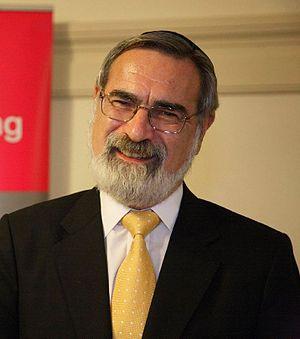
Jonathan Henry Sacks est un rabbin, professeur et lord britannique, né le 8 mars 1948 à Lambeth en Londres.